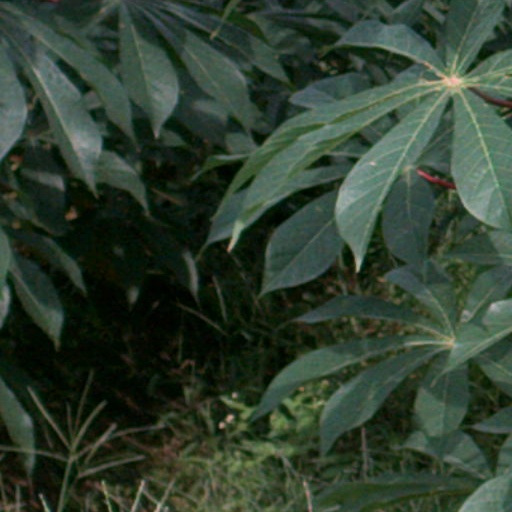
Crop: cassava